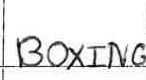
Label: boxing